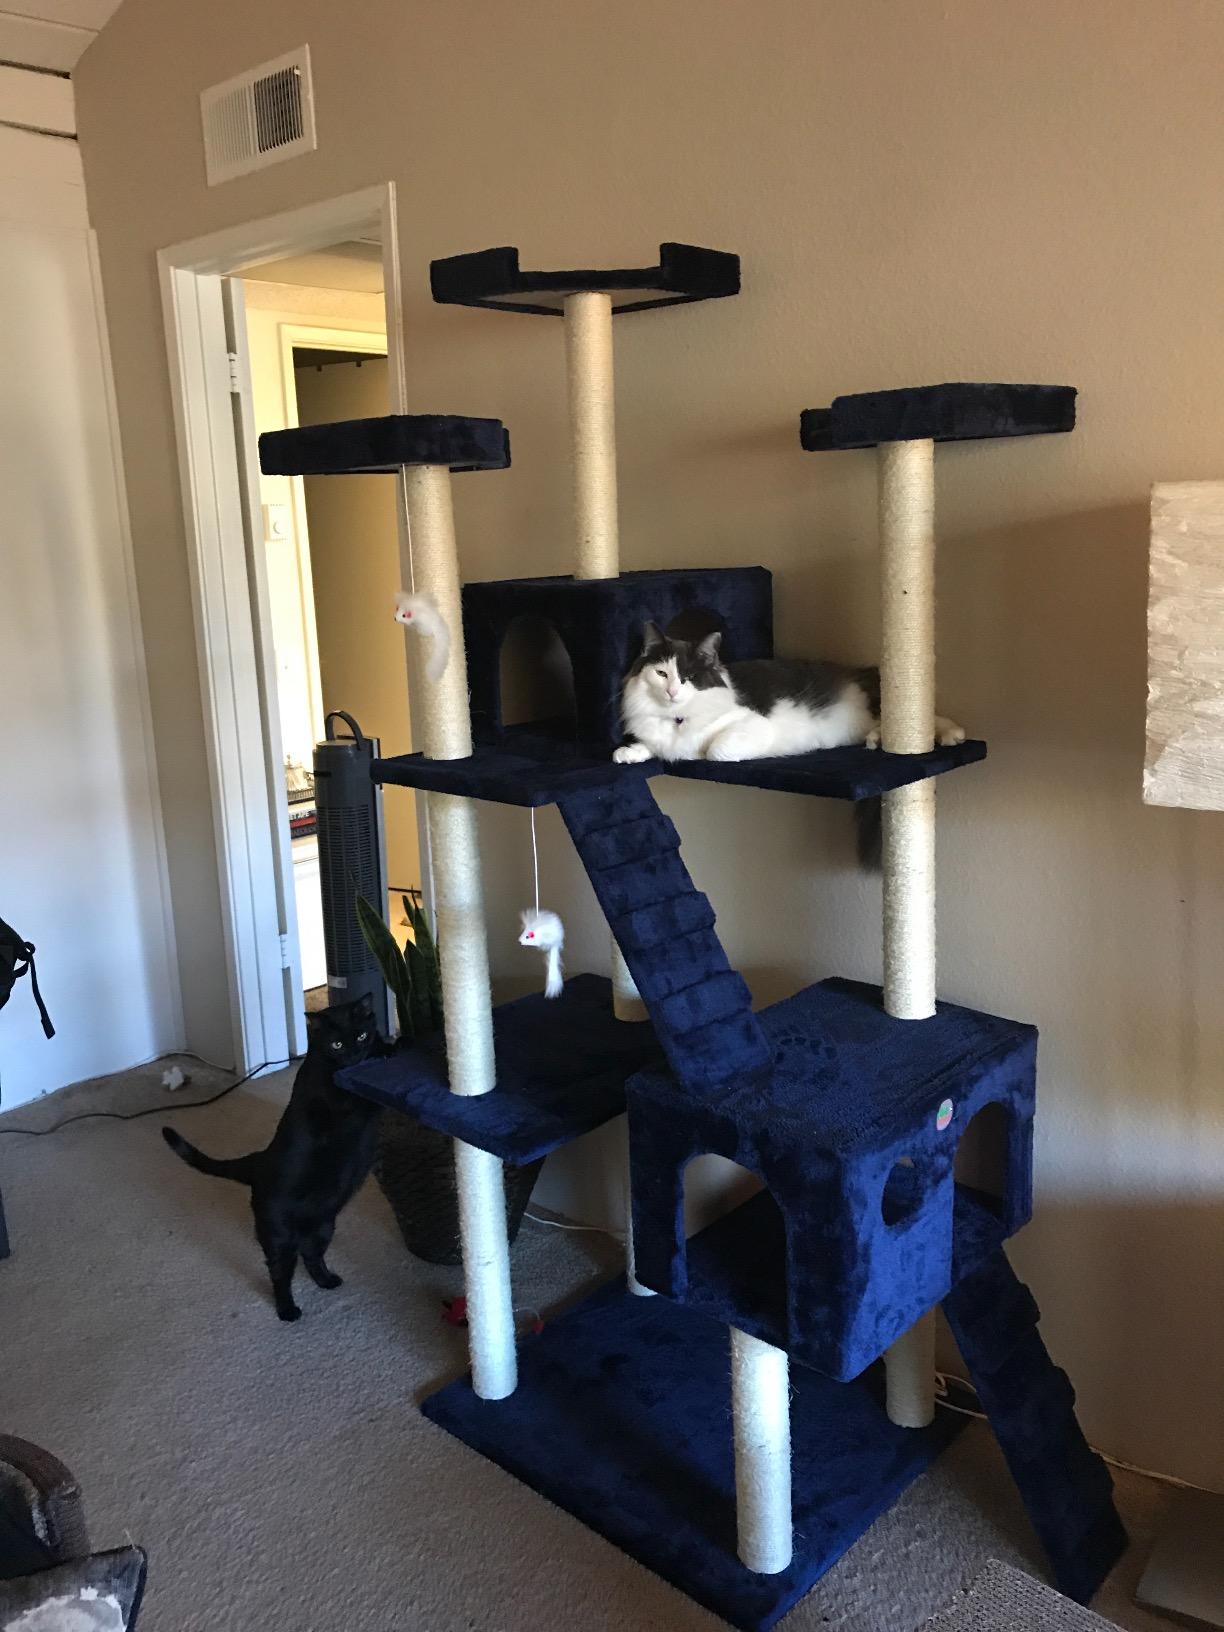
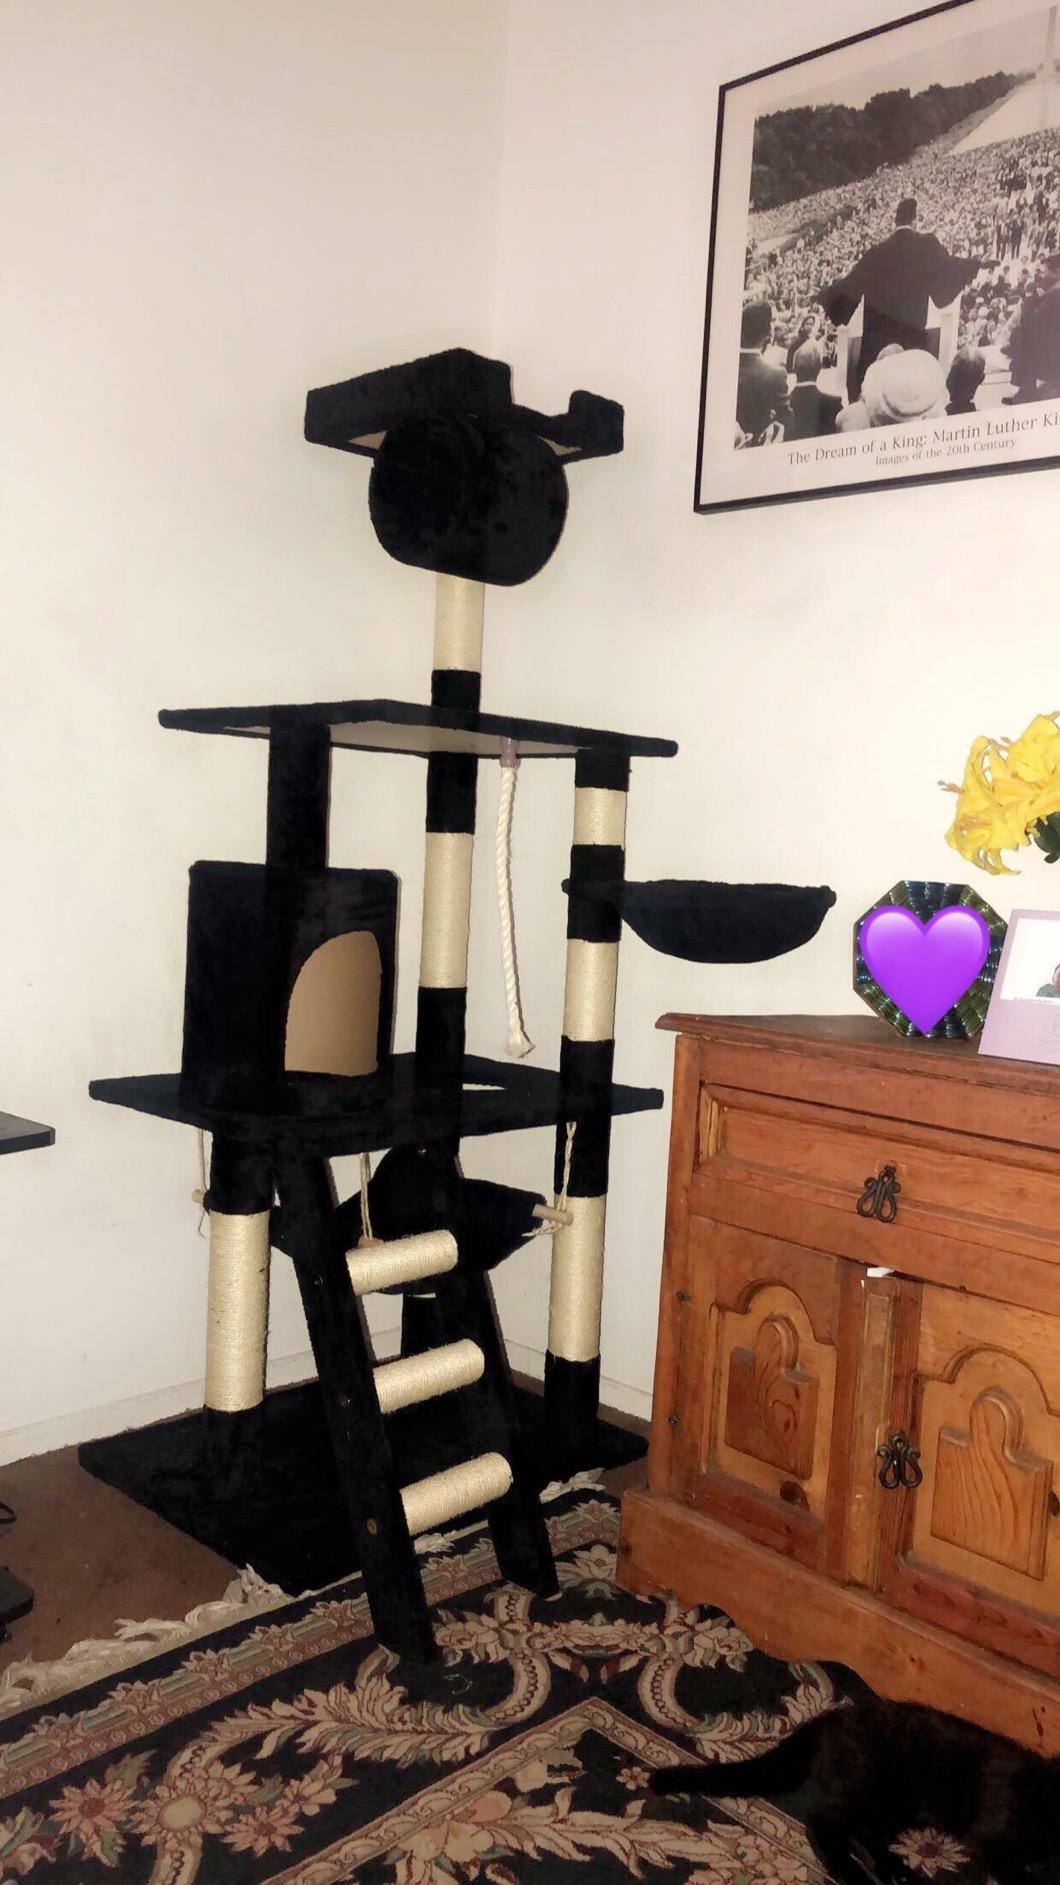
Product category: items_cat tree
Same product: no